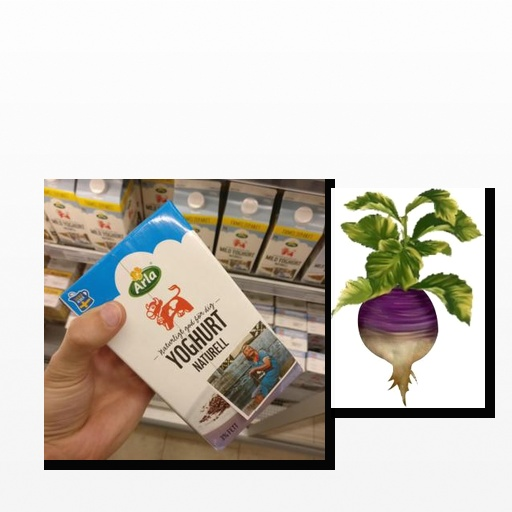
Food items: natural_yogurt, turnip